Bihari Muslims

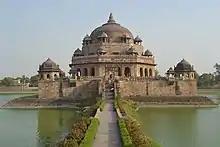
Sher Shah Suri Tomb in Sasaram. He was the founder of the Sur Empire and was born in Bihar to Pashtun parents.

The large-scale arrival of Muslims in Bihar began in the 14th century, when Turk traders and Sufi saints-warriors settled in the South Bihar plains and furthered the process of agricultural colonisation while also spreading Islam among the local populace. Muslims were not the only new immigrants to Bihar during this period. Inscriptions in Bihar Sharif tell of a Sufi warrior by the name of Malik Ibrahim Bayu who came to Bihar and defeated the non-Hindu Kol tribe who had been oppressing the local Muslims. He conquered many Kol chiefdoms.